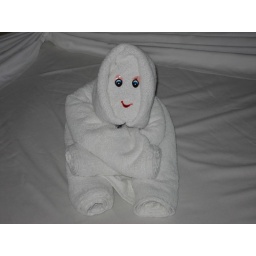
Towel animal left on the bed by maid.